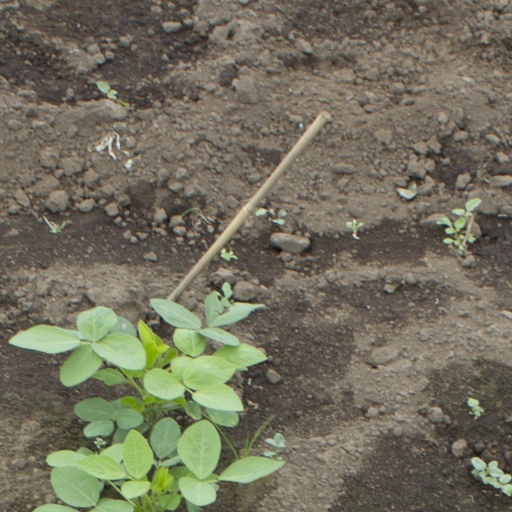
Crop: soybean